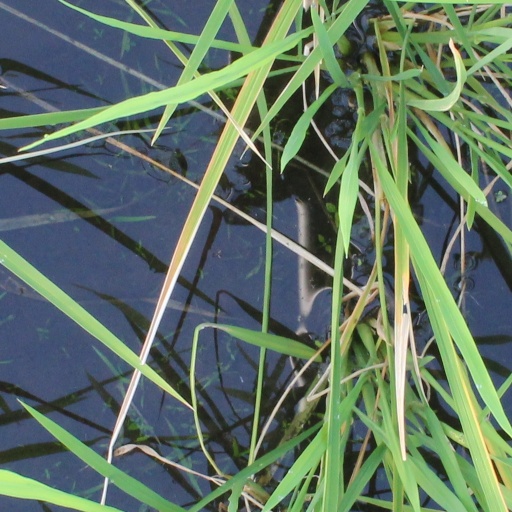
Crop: rice